Blair–Dunning House

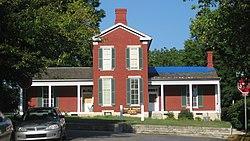
Front of the Blair–Dunning House

The Blair–Dunning House is a historic house on the west side of Bloomington, Indiana, United States. Built in the 1820s as a farmhouse, it now lies at the heart of one of the city's neighborhoods, and it is one of Bloomington's most prominent houses. Once the home of the Governor of Indiana, it has been designated a historic site.